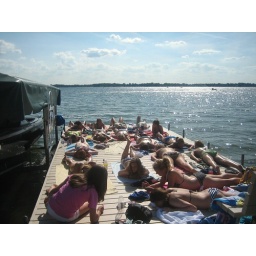
Soccer girls getting some sun - Hannah in pink shirt